The Purge: Anarchy

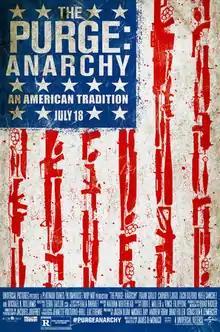
Theatrical release poster

The Purge: Anarchy is a 2014 American dystopian action horror film written and directed by James DeMonaco. A sequel to "The Purge" and the second installment in the "Purge" franchise, the film stars Frank Grillo, Carmen Ejogo, Zach Gilford, Kiele Sanchez, and Michael K. Williams. Edwin Hodge reprised his role from the first film. It was released worldwide on July 18, 2014. The film is set in a near-future dystopian United States, ruled by a totalitarian government known as the New Founding Fathers of America (NFFA), that is preparing for the annual Purge, a 12-hour event that legalizes all crimes without authorities. However, an anti-Purge resistance group opposes the NFFA and the Purge.